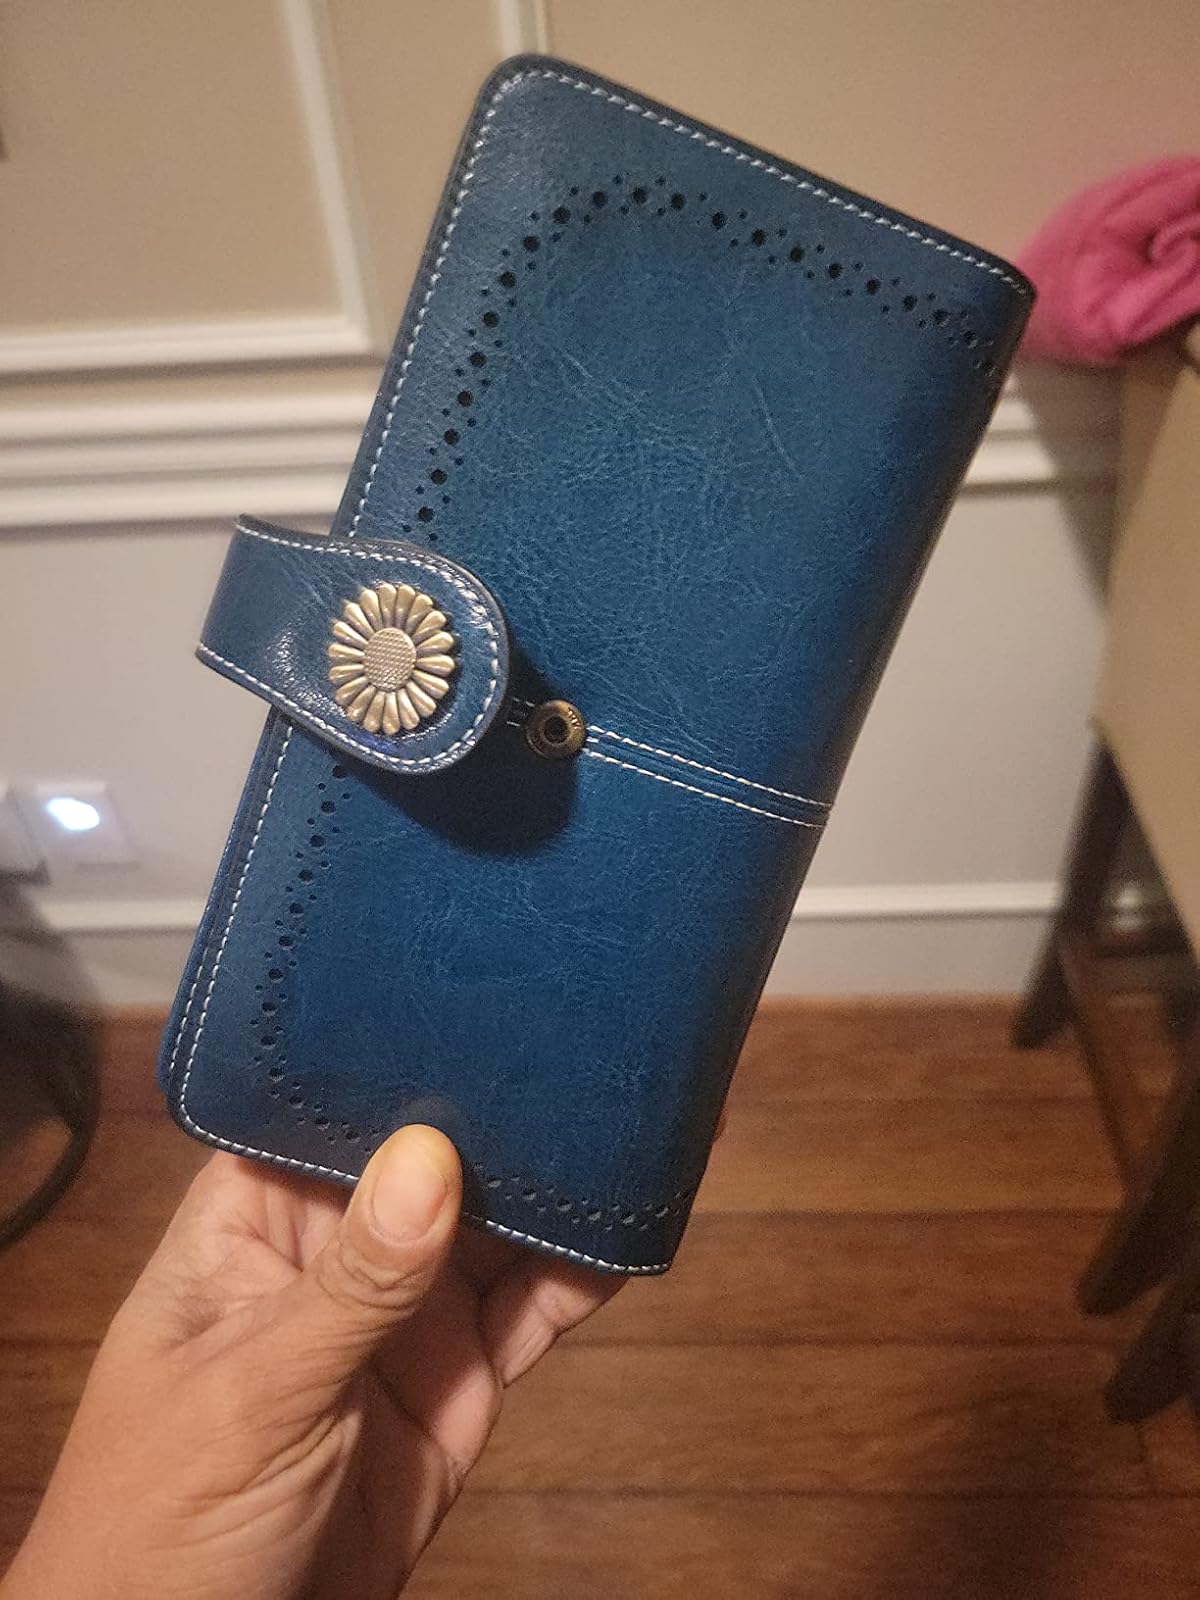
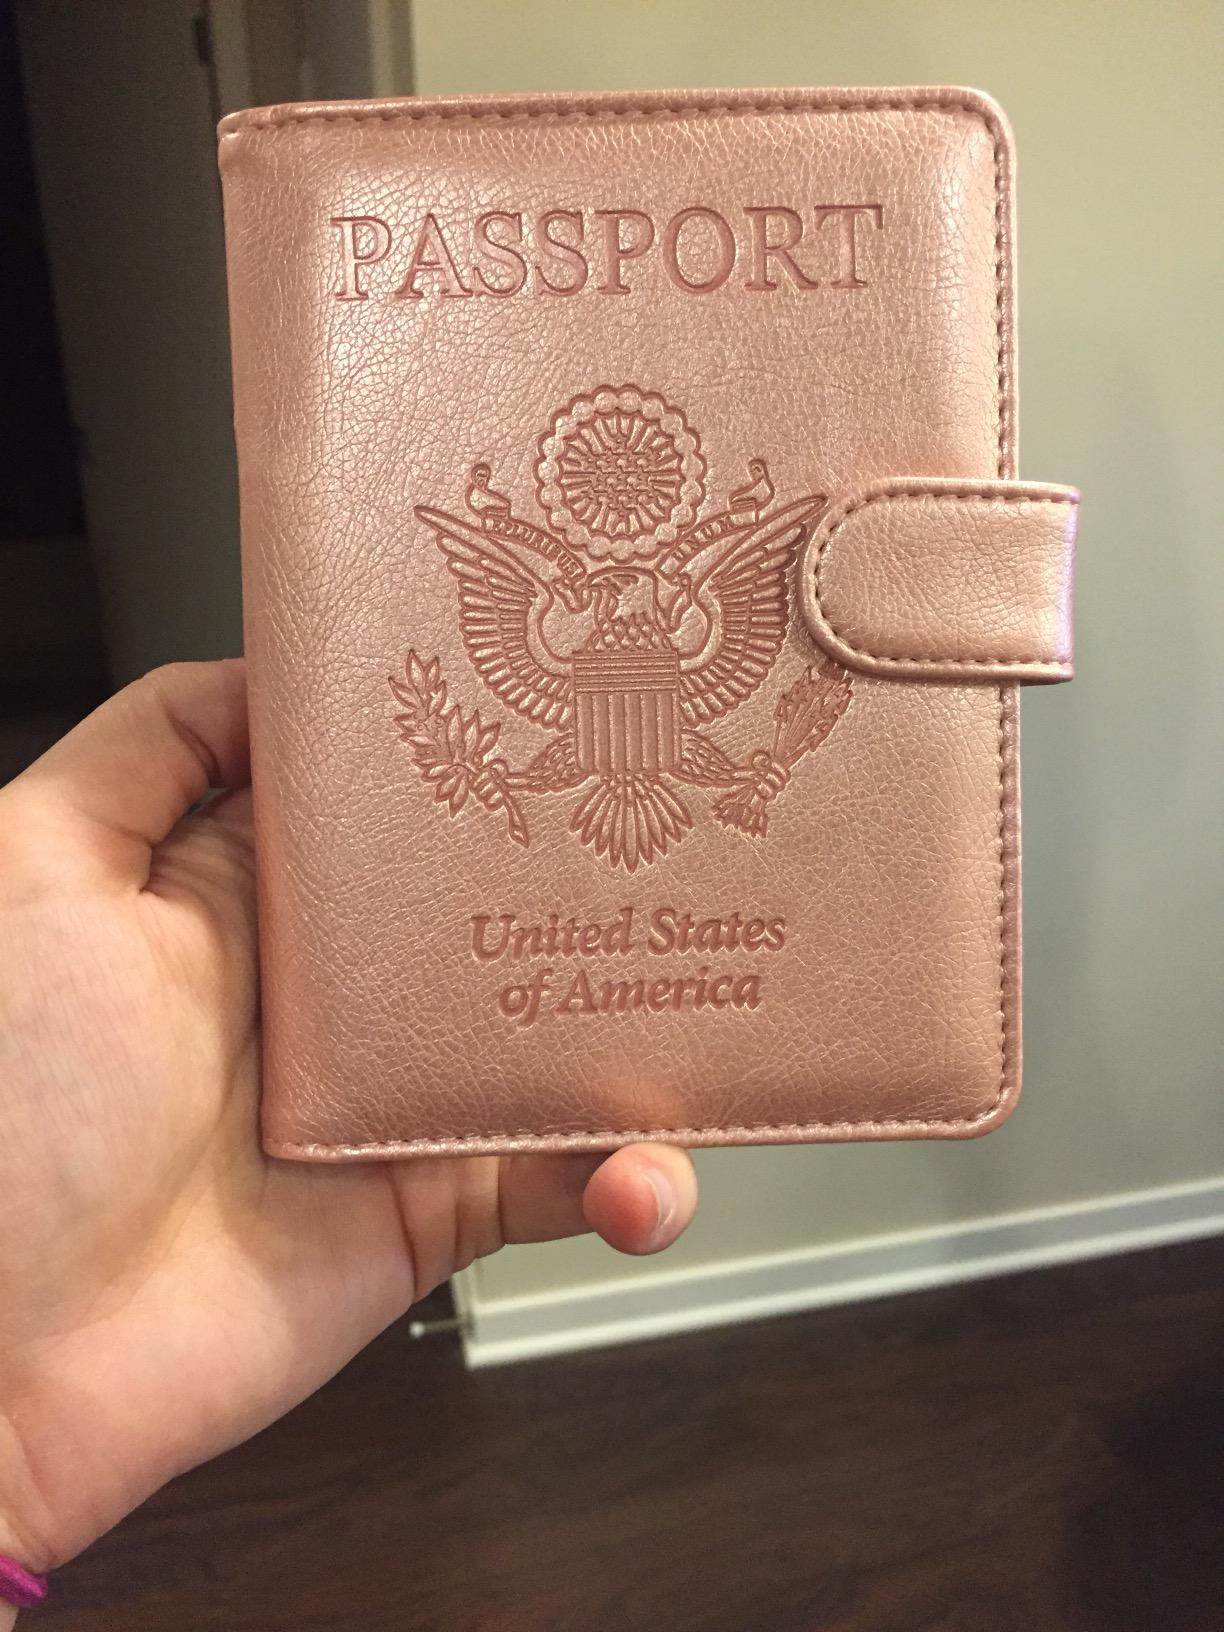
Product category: accessories_wallet
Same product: no